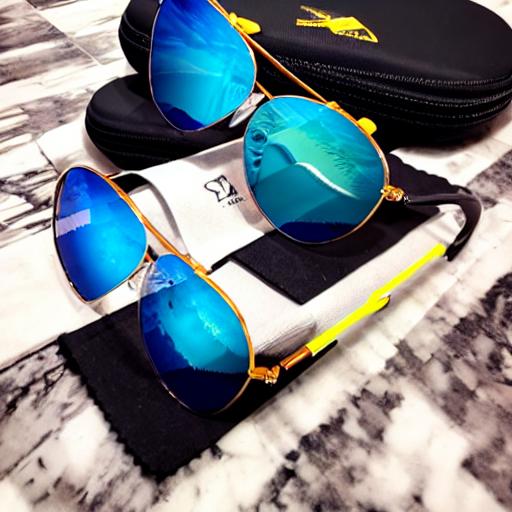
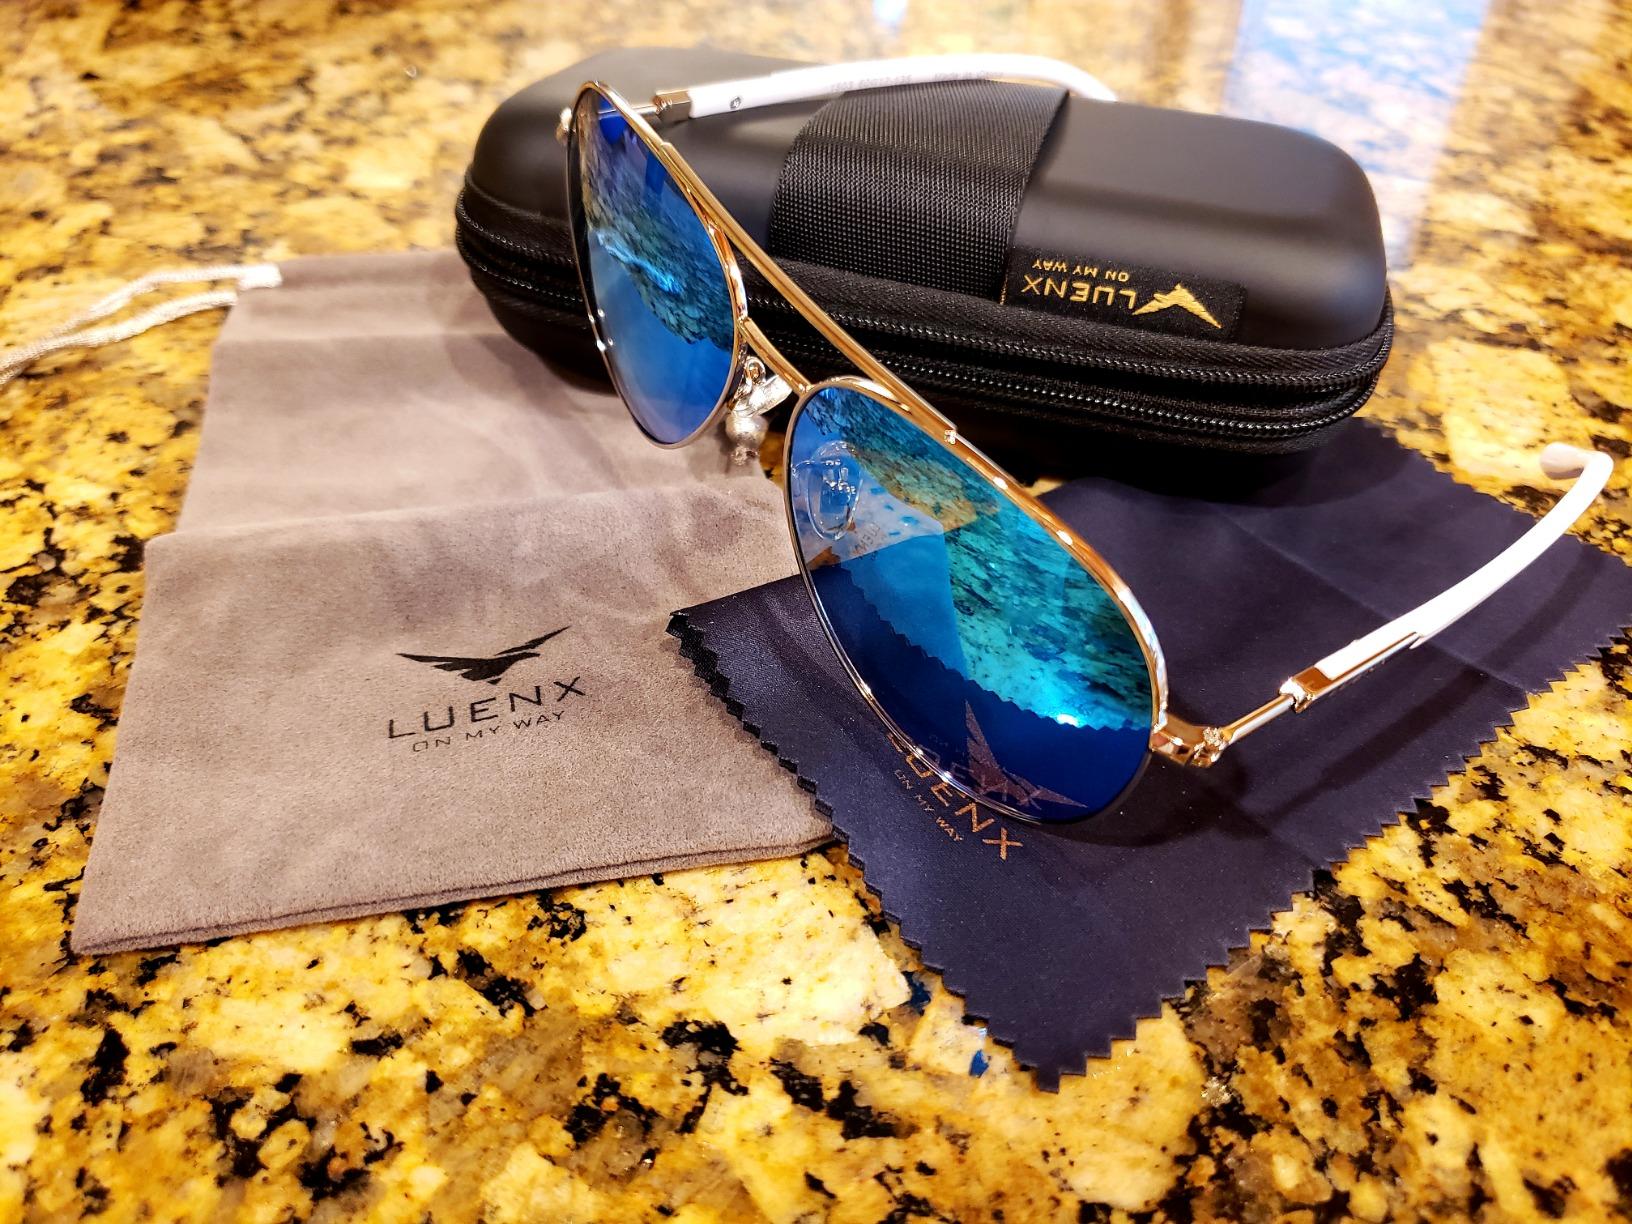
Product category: accessories_sunglasses
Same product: no